Roerichism

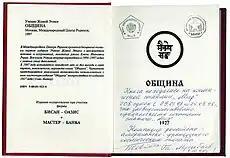

Some ideas of the Roerich Pact still are not implemented in the international law, especially its principle of preference for the preservation of cultural values over military necessity.